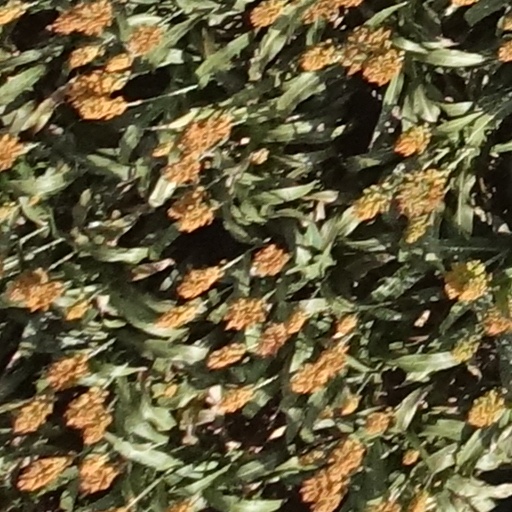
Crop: sorghum